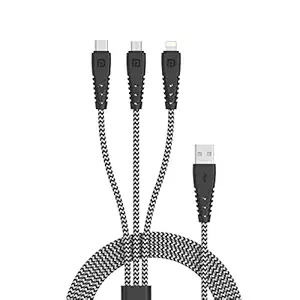
Portronics Konnect Spydr 31 3-in-1 Multi Functional Cable with 3.0A Output
Category: Computers&Accessories
Price: 228 (list price: 899)
Rating: 3.8 (132 ratings)
About this product: 3.0A Output|PVC + Nylon Braided|Tangle Resistant|1.2M Length